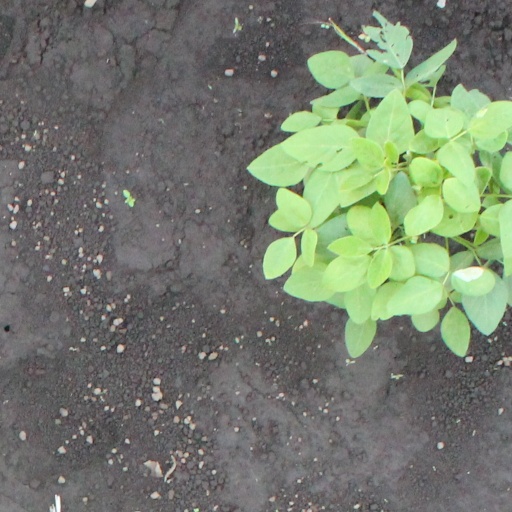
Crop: soybean